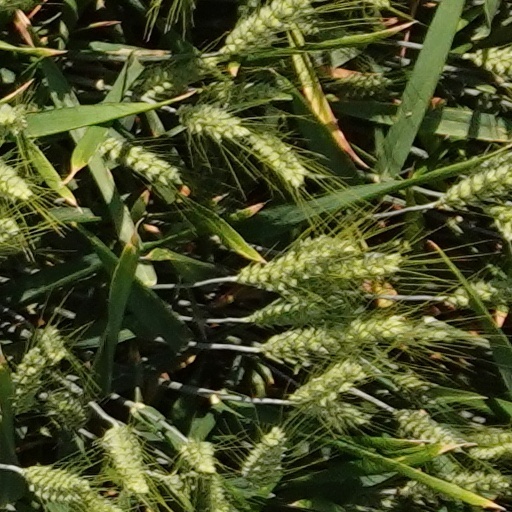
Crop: wheat